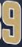
Number: 9